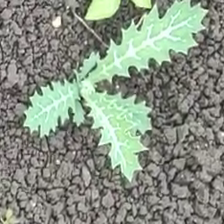
Weed species: Bilayat_(Mexicana_Argemone)